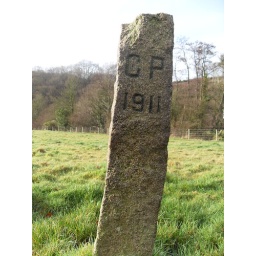
This stone stands in a field near the River Teign and marks the boundary between Chudleigh and Hennock parishes